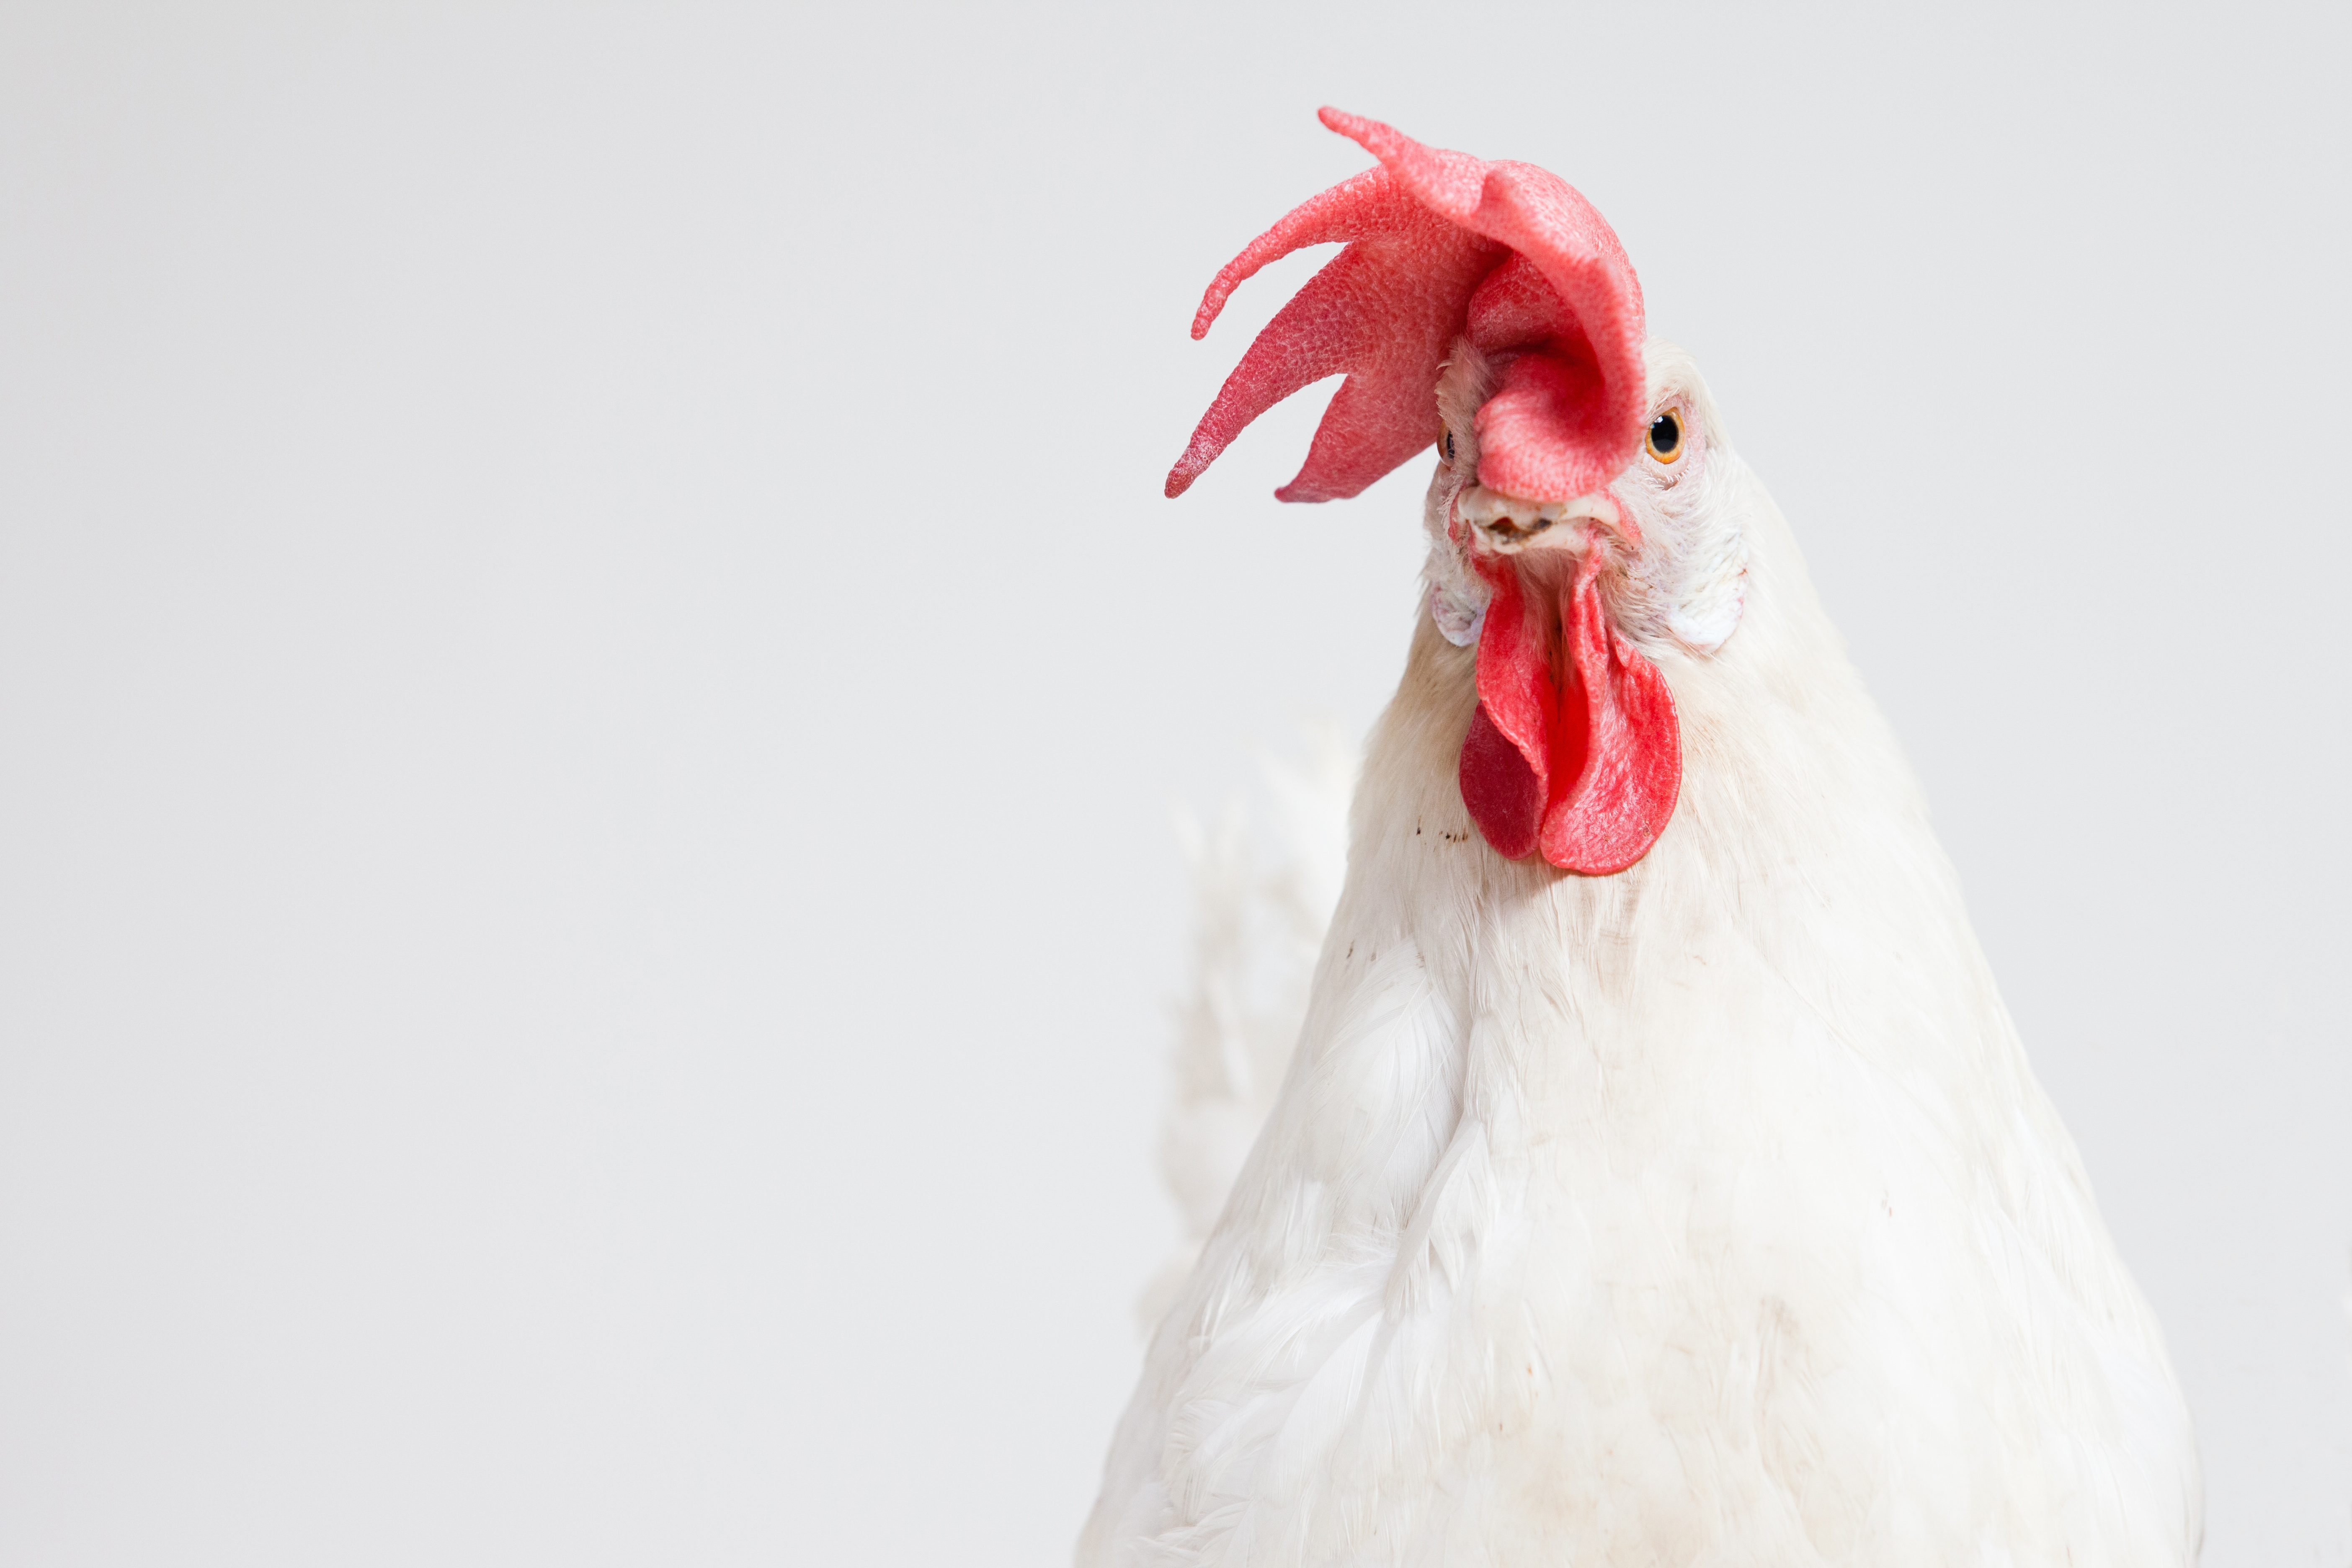
bird, wing, white, ground, animal, travel, male, red, macro, feather, chicken, rooster, cock, background, galliformes, figurine, beautiful, phasianidae, ks, a bird